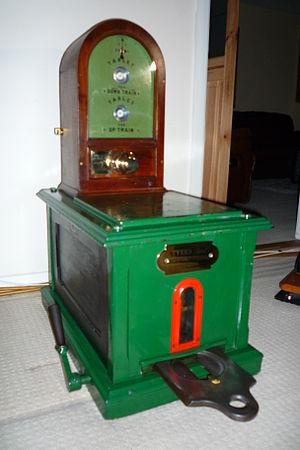
Le Tyer's Electric Train Tablet système est un système de signalisation ferroviaire pour train à voie unique utilisé dans plusieurs pays. Conçu en Grande-Bretagne par l'ingénieur Edward Tyer après l'accident de train de Thorpe, en 1874, qui fit 21 morts. Il fut en service en Nouvelle-Zélande jusqu'en juin 1994.